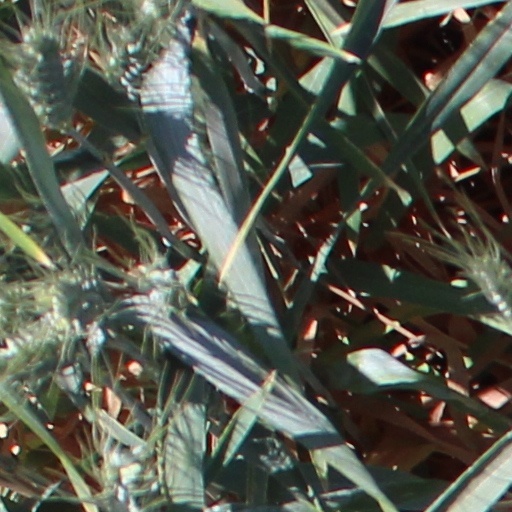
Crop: wheat